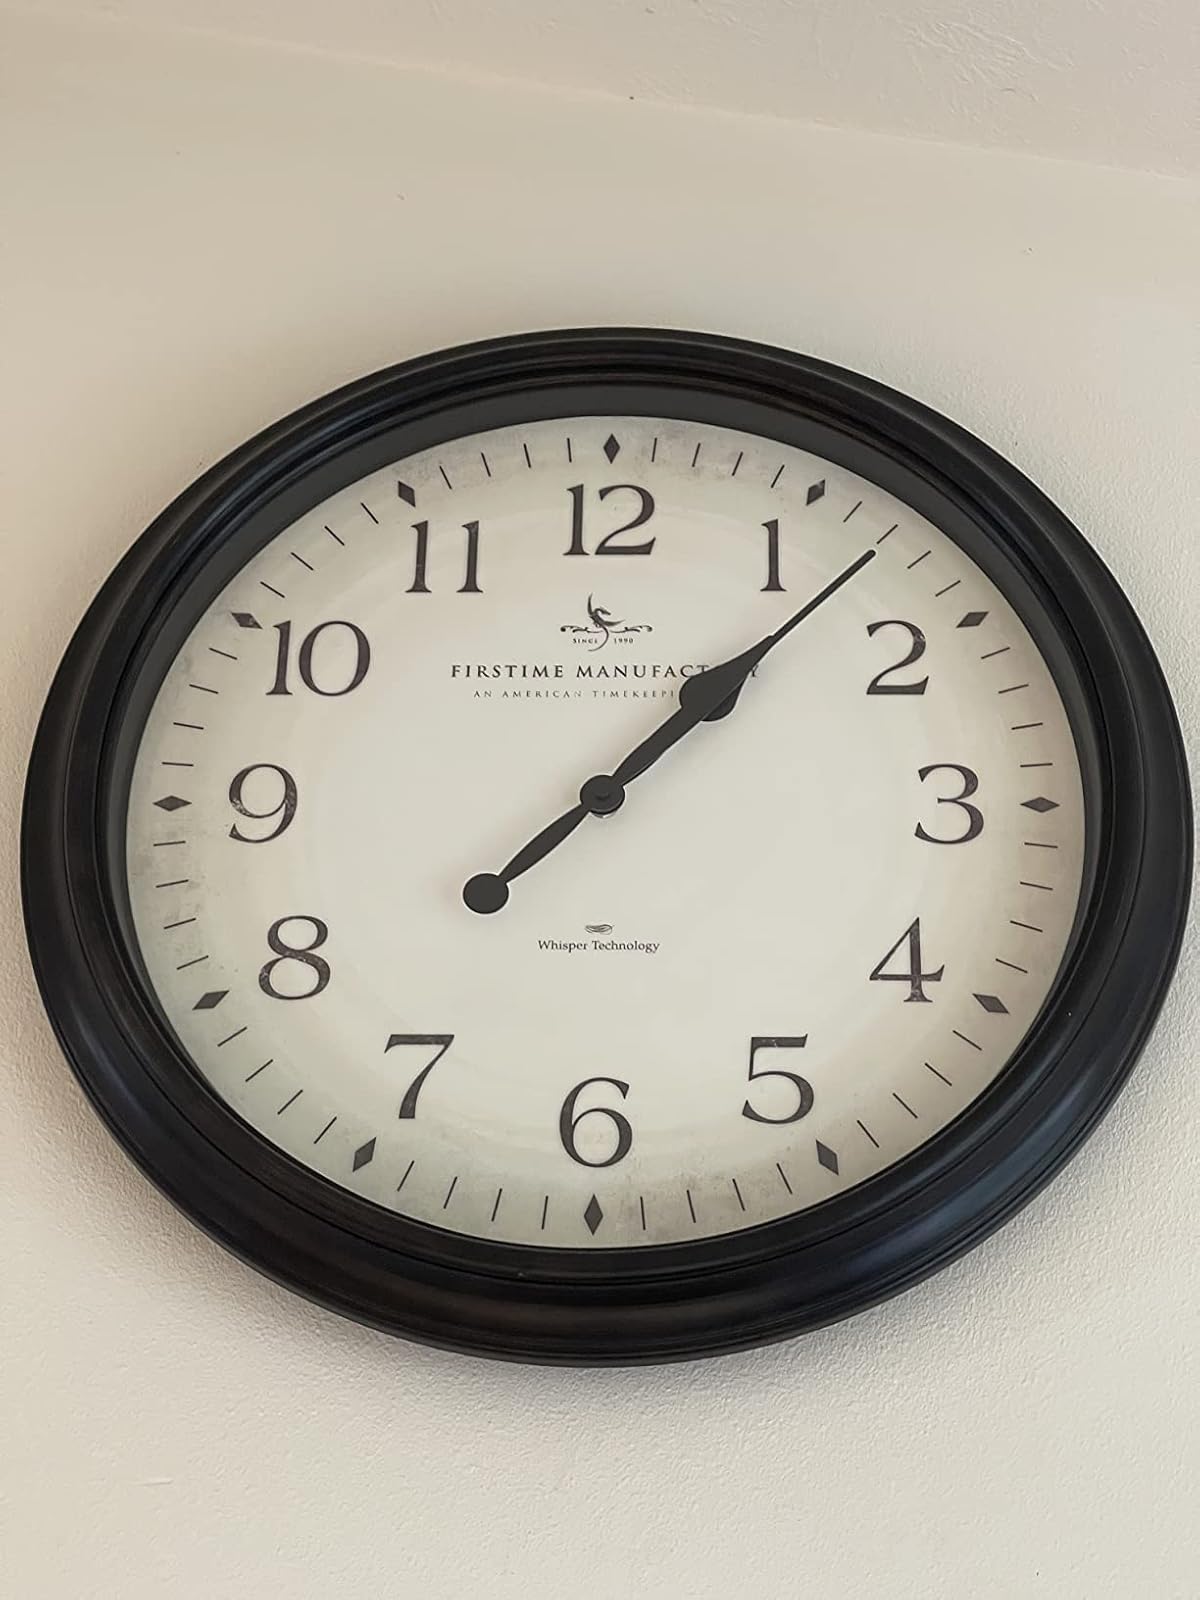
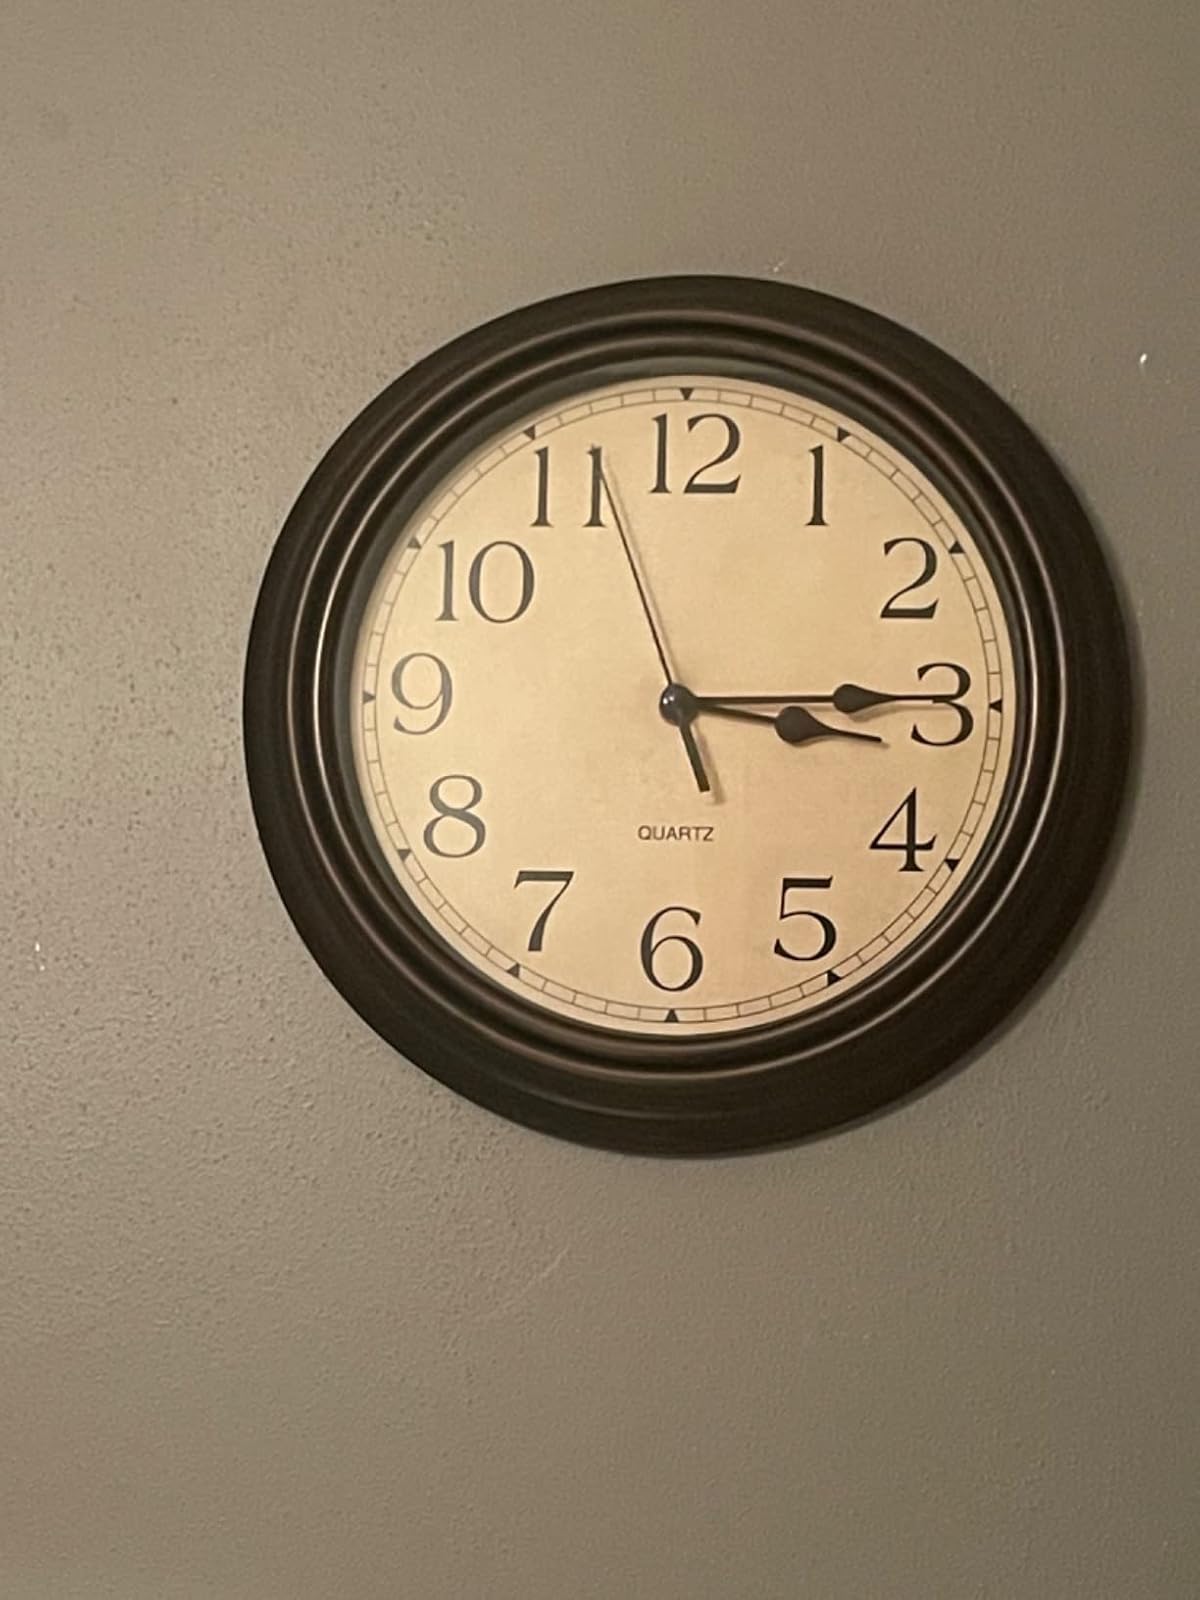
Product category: clock
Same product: no